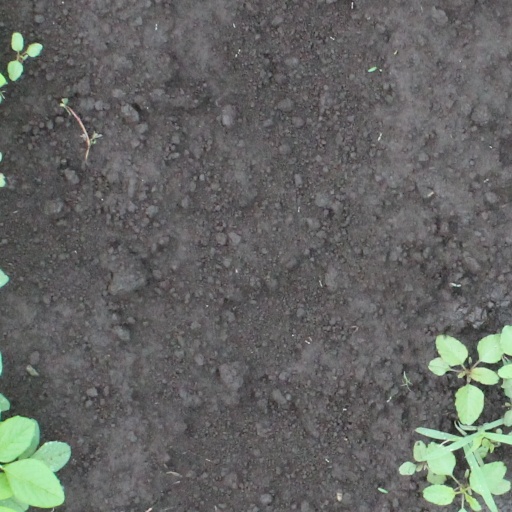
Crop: soybean